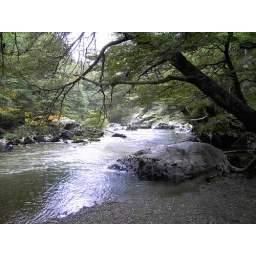
We came across this little hidden spot when we pulled over the car to fill our water bottles.